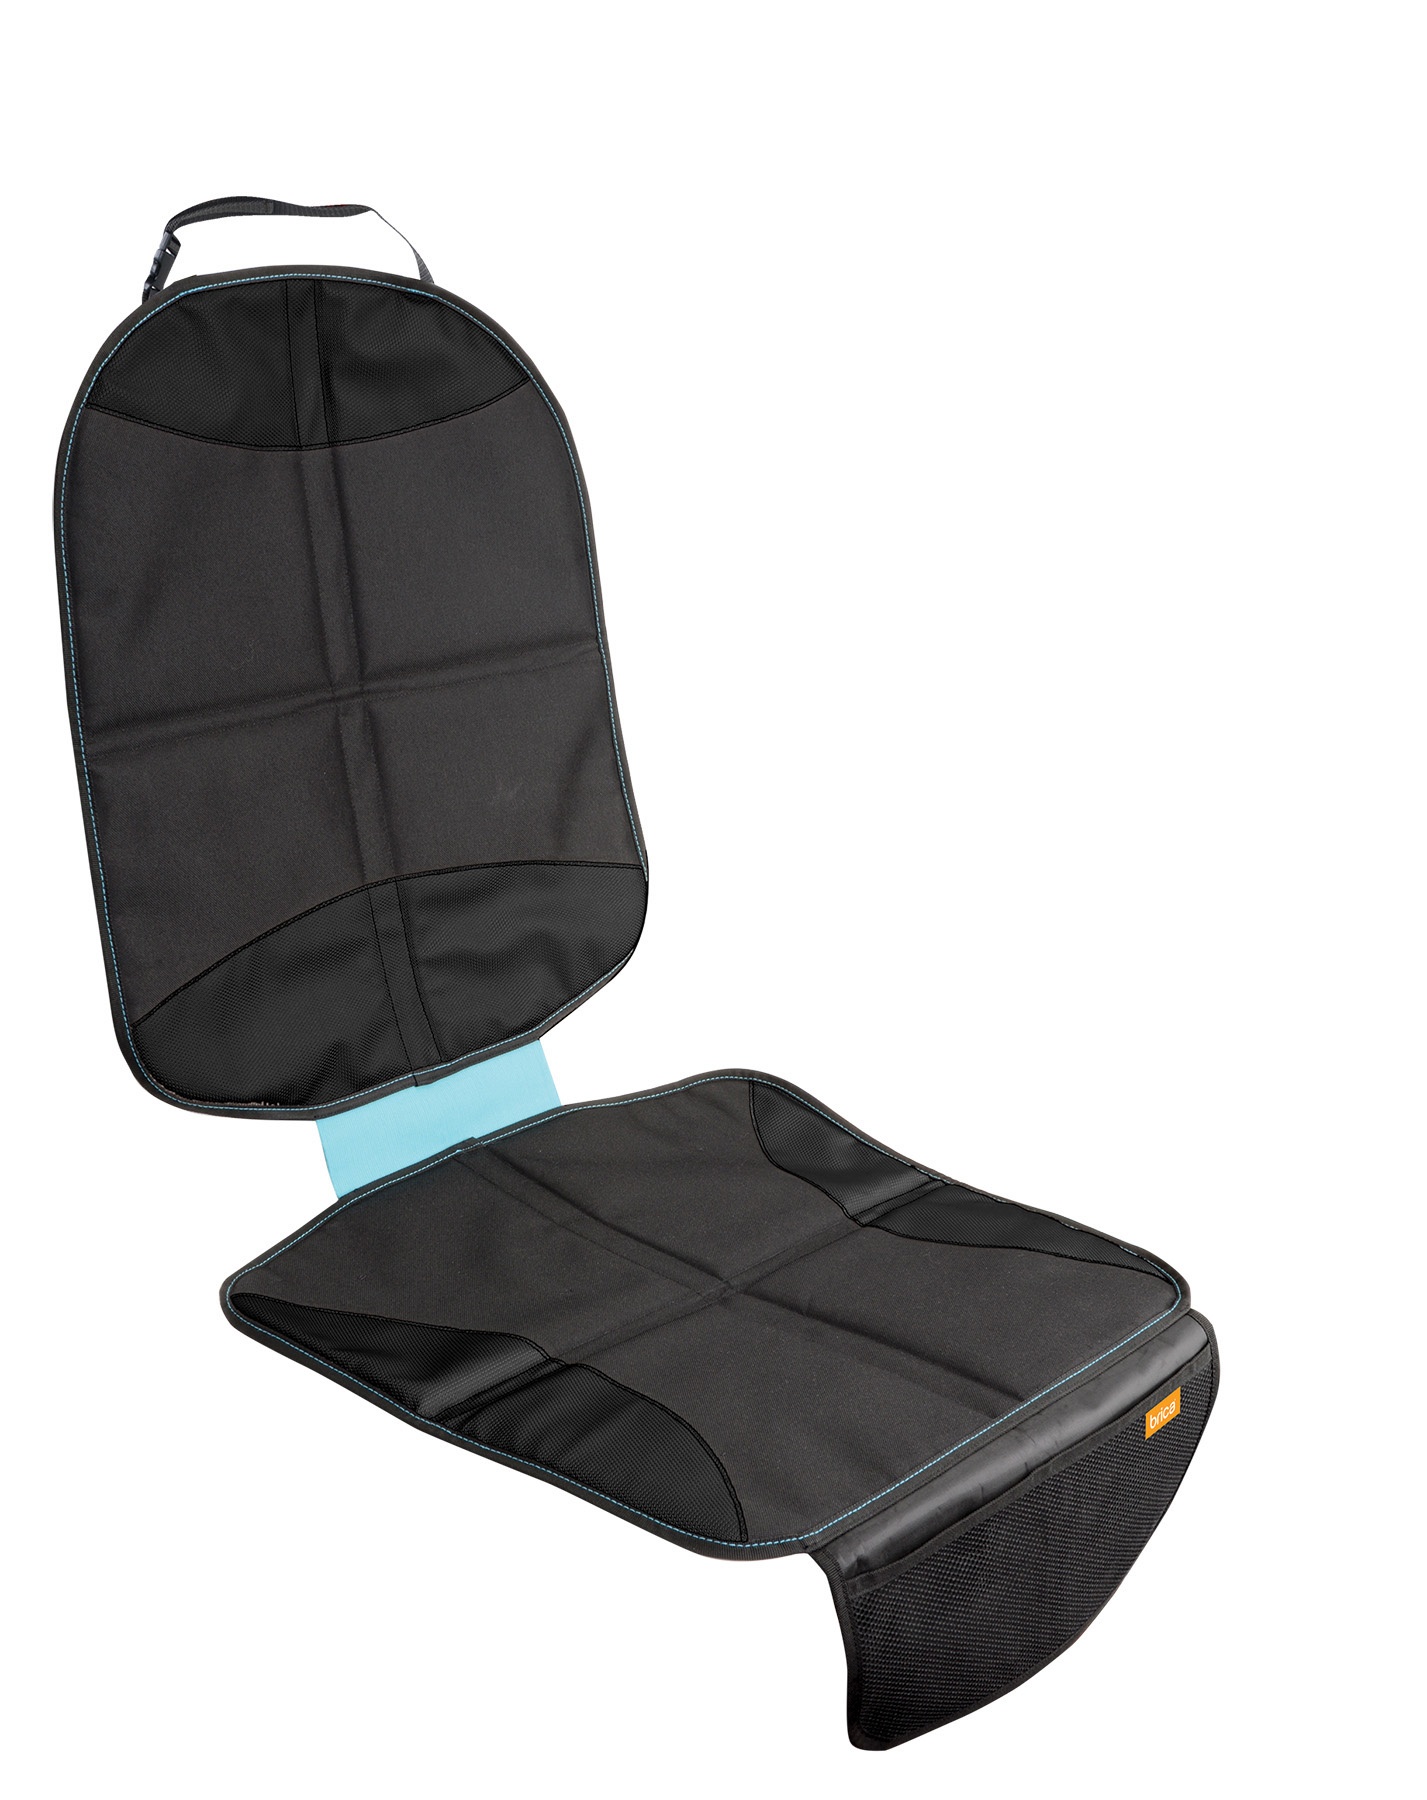
Seat Guardian
CLEAN SEATS, HAPPY CAMPERS. You’re going to have a child safety seat installed in your car for many years. The Seat Guardian™ provides total seat protection against spills, crumbs and compression damage on your upholstery. Features Protects your car seats and upholstery from dirt, spills, and compression damage. Xtra-Grip Traction Pads™ help prevent slip Extra-large for superior coverage Works with all car seat styles Durable water-resistant material Adjustable headrest strap keeps Seat Guardian™ in place Crash tested Expandable storage pocket LATCH™ compatible Stretchable height panel for a better fit Specifications Weight: 0.4 kg DIMENSIONS: Product Dimensions: L: 1145 x W: 490 H: 5mm Display Hang Sell: L: 216 x W: 51 x H: 292mm Package Content: 1 x Seat Guardian Note: Change of Mind return clause do NOT apply to this product due to baby & mother Health and Safety issue.
Brand: Fine Creations
Category: Baby & Toddler > Baby Transport Accessories > Baby & Toddler Car Seat Accessories > Car Seat Protectors